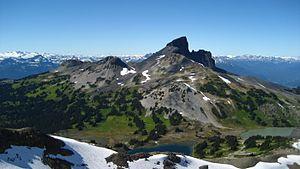
Le Black Tusk est une flèche de roche volcanique largement érodée d'une forme rappelant une défense de morse, ce qui lui vaut son nom. Il est situé dans le parc provincial Garibaldi, en Colombie-Britannique au Canada. Il est considéré comme étant le vestige d'un stratovolcan d'andésite éteint qui se serait formé au Pléistocène. Le sommet culmine à 2 319 m d'altitude.
L'activité d'un volcan est la classification de la fréquence éruptive d'un volcan en fonction de la date de sa dernière éruption et parfois de sa nature éruptive. Un volcan peut ainsi être qualifié d'éteint, d'endormi, d'actif ou en éruption. Les définitions de ces termes varient selon les organismes scientifiques ou les volcanologues.